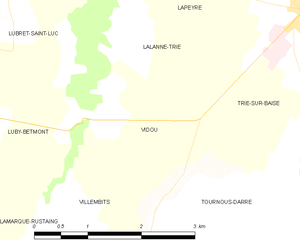
Carte des communes françaises
Vidou est une commune française située dans le département des Hautes-Pyrénées, en région Occitanie.